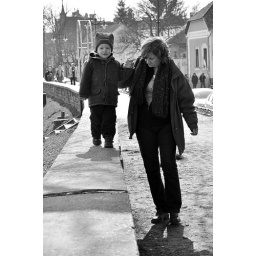
Next to the Duna, the women and her child was walking together under the sun. :) Szentendre was the home of this moment. :)